Space Mountain (Magic Kingdom)

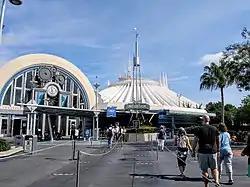

Space Mountain is an outer space-themed, indoor roller coaster in Tomorrowland located at Walt Disney World's Magic Kingdom theme park in Bay Lake, Florida, near Orlando. The dark ride, which opened on January 15, 1975, is the original version of the iconic attraction that has since been replicated at other Disney theme park locations worldwide, with the exception of Shanghai Disneyland Resort. Space Mountain is one of the first computer operated roller coasters and is also the oldest operating roller coaster in the state of Florida.